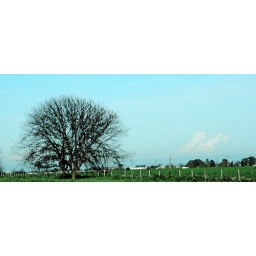
bare tree in Dixon